Dholpur state

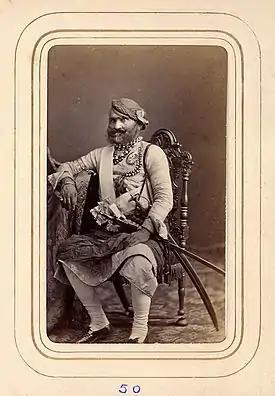
Maharaj Rana Bhagwant Singh in 1870.

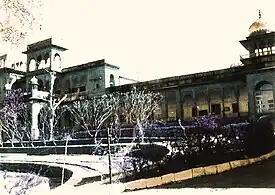
Kesarbagh palace, the mansion of the former ruler of the erstwhile Dholpur State in Dholpur, now Dholpur Military School

Dholpur State, located in present-day Dholpur district of Rajasthan, was established due to British political intervention in Rajputana during the early 19th century. Initially, the region was under the control of the Scindias of Gwalior. However, after their defeat by the British East India Company at the Battle of Laswari in September 1803, the British took over the area.